The Philadelphia Inquirer

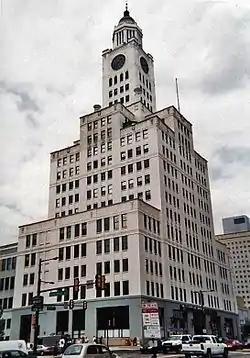
The Inquirer Building at 400 North Broad Street in Logan Square, formerly known as the Elverson Building, was home to the newspaper from 1924 to 2011.

"The Philadelphia Inquirer" was founded June 1, 1829, by printer John R. Walker and John Norvell, former editor of Philadelphia's largest newspaper, the "Aurora & Gazette". An editorial in the first issue of "The Pennsylvania Inquirer" promised that the paper would be devoted to the right of a minority to voice their opinion and "the maintenance of the rights and liberties of the people, equally against the abuses as the usurpation of power." They pledged support to then-President Andrew Jackson and "home industries, American manufactures, and internal improvements that so materially contribute to the agricultural, commercial and national prosperity."